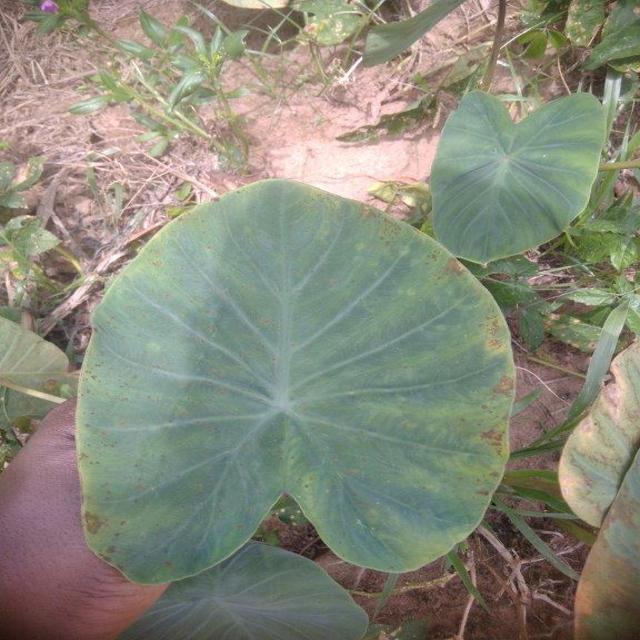
Label: Early_Blight